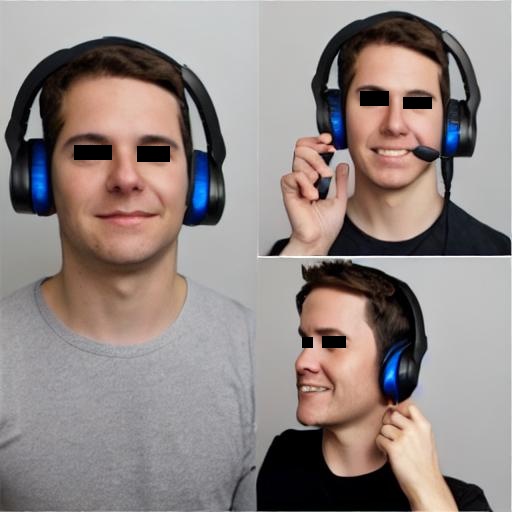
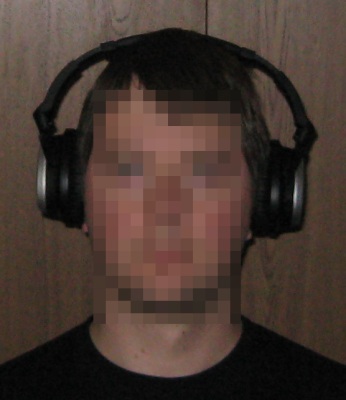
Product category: headphones
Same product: no